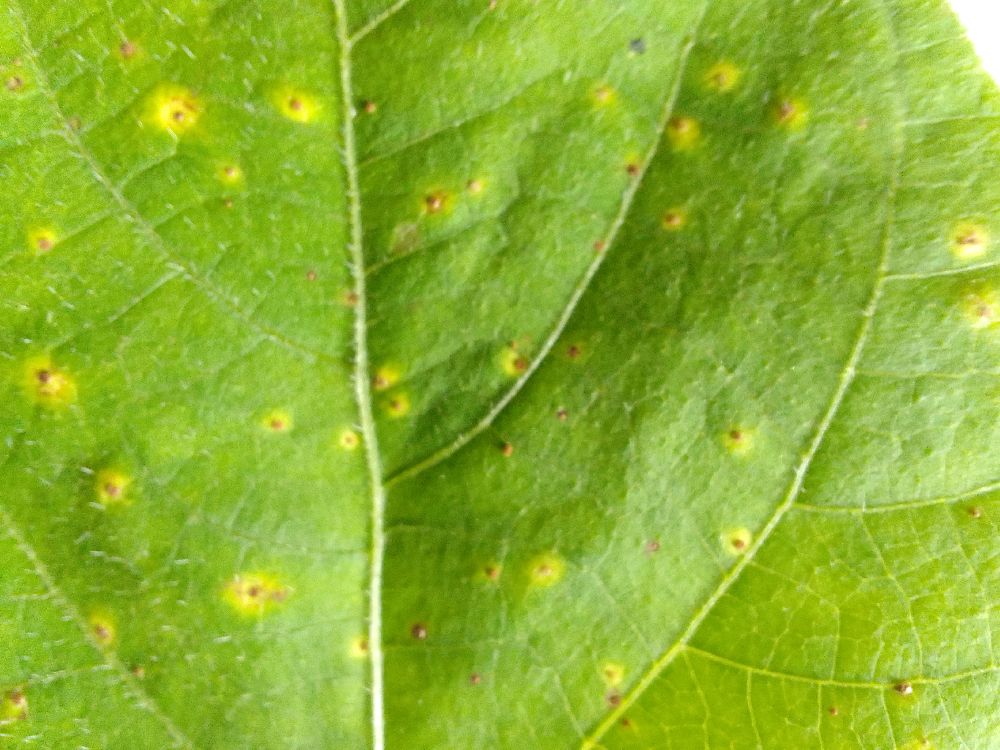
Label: rust